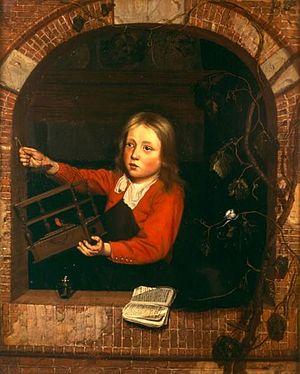
Jan Adriaensz. van Staveren ou Johannes Adriaensz. van Staveren est un peintre néerlandais du siècle d'or. Il est connu pour ses œuvres illustrant des scènes de genre et des scènes religieuses.